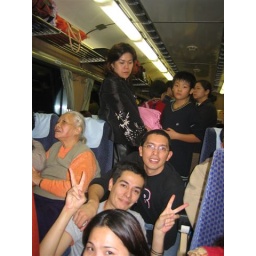
tired of standing in the train